M-Line Trolley

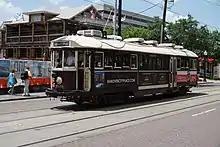
"Matilda" on McKinney Avenue in 2015

369 was built in 1925 by James Moore, Ltd. for the Melbourne & Metropolitan Tramways Board in Melbourne, Australia. The W2-class car was in continuous service in Melbourne for six decades before being purchased by MATA in 1986. Matilda arrived in Portland, Oregon, by ship and was then trucked to Dallas. Acquired in running order, Matilda only required cosmetic modifications to give her a more North American appearance. In 2008, the car was equipped with air-conditioning (eight roof-mounted units, powered by an inverter hidden under a seat).